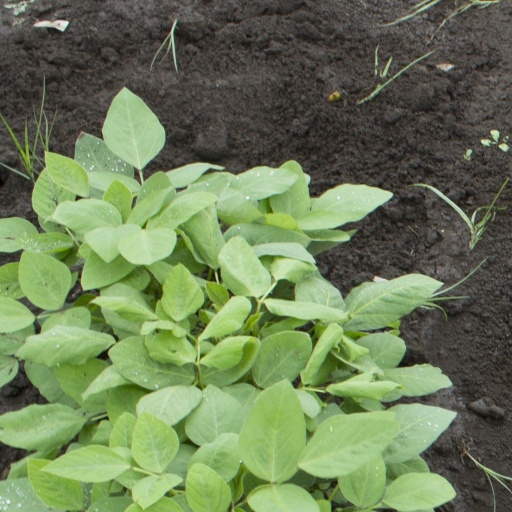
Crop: soybean